The Forgotten (band)

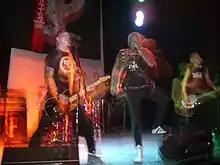
The Forgotten live in 2008

The Forgotten is an American punk rock band based in San Jose, California. The Forgotten have toured the U.S., Canada, Europe and Japan numerous times.